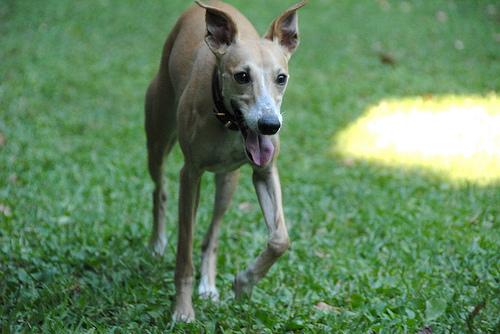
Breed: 234-n000065-whippet